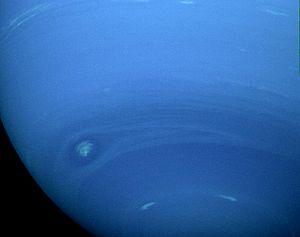
La Petite Tache sombre, parfois aussi nommée Tache sombre 2 ou l'Œil du Sorcier, était une tempête cyclonique australe de la planète Neptune. Il s'agissait de la deuxième tempête la plus importante sur la planète en 1989, lorsque la sonde Voyager 2 survola la planète et l'observa avec son spectromètre infrarouge. La tache tournait dans le sens horaire. Lorsque le télescope spatial Hubble observa Neptune en 1994, la tache avait disparu.